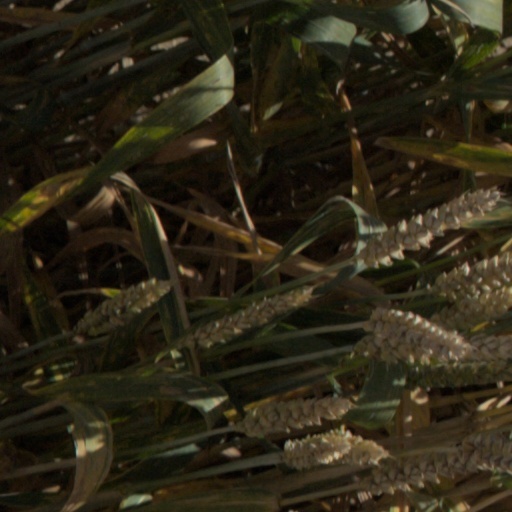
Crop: wheat